Bharananganam

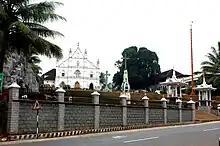
Bharanamganam Church

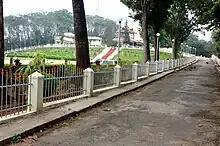
Bharananganam

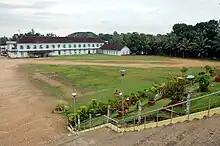
Bharanamganam School

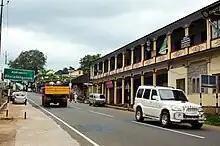
Bharananganam town

Bharananganam, is a Christian pilgrimage centre in South India on the banks of the Meenachil River, away from Pala and from Plassanal, in Kottayam district in the Indian state of Kerala. Agriculture is the main occupation of the people, who cultivate cash crops like rubber.